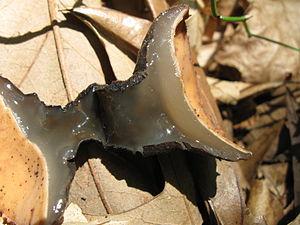
La Galielle rousse est une espèce de champignons de la famille des Sarcosomataceae. Le champignon produit des apothécies en forme de coupe qui poussent en touffes sur les branches et les parties aériennes des racines dans les bois de l'Est et du Midwest en Amérique du Nord et en Malaisie. Les apothécies ont une texture de caoutchouc gélatineux résistant et une face externe rugueuse, brun-noirâtre et une face interne, lisse brun rougeâtre. Bien que généralement considérés comme non comestibles par des guides de champignons en Amérique du Nord, ils sont couramment consommés en Malaisie. Le champignon produit plusieurs produits chimiques ayant diverses propriétés bioactives.